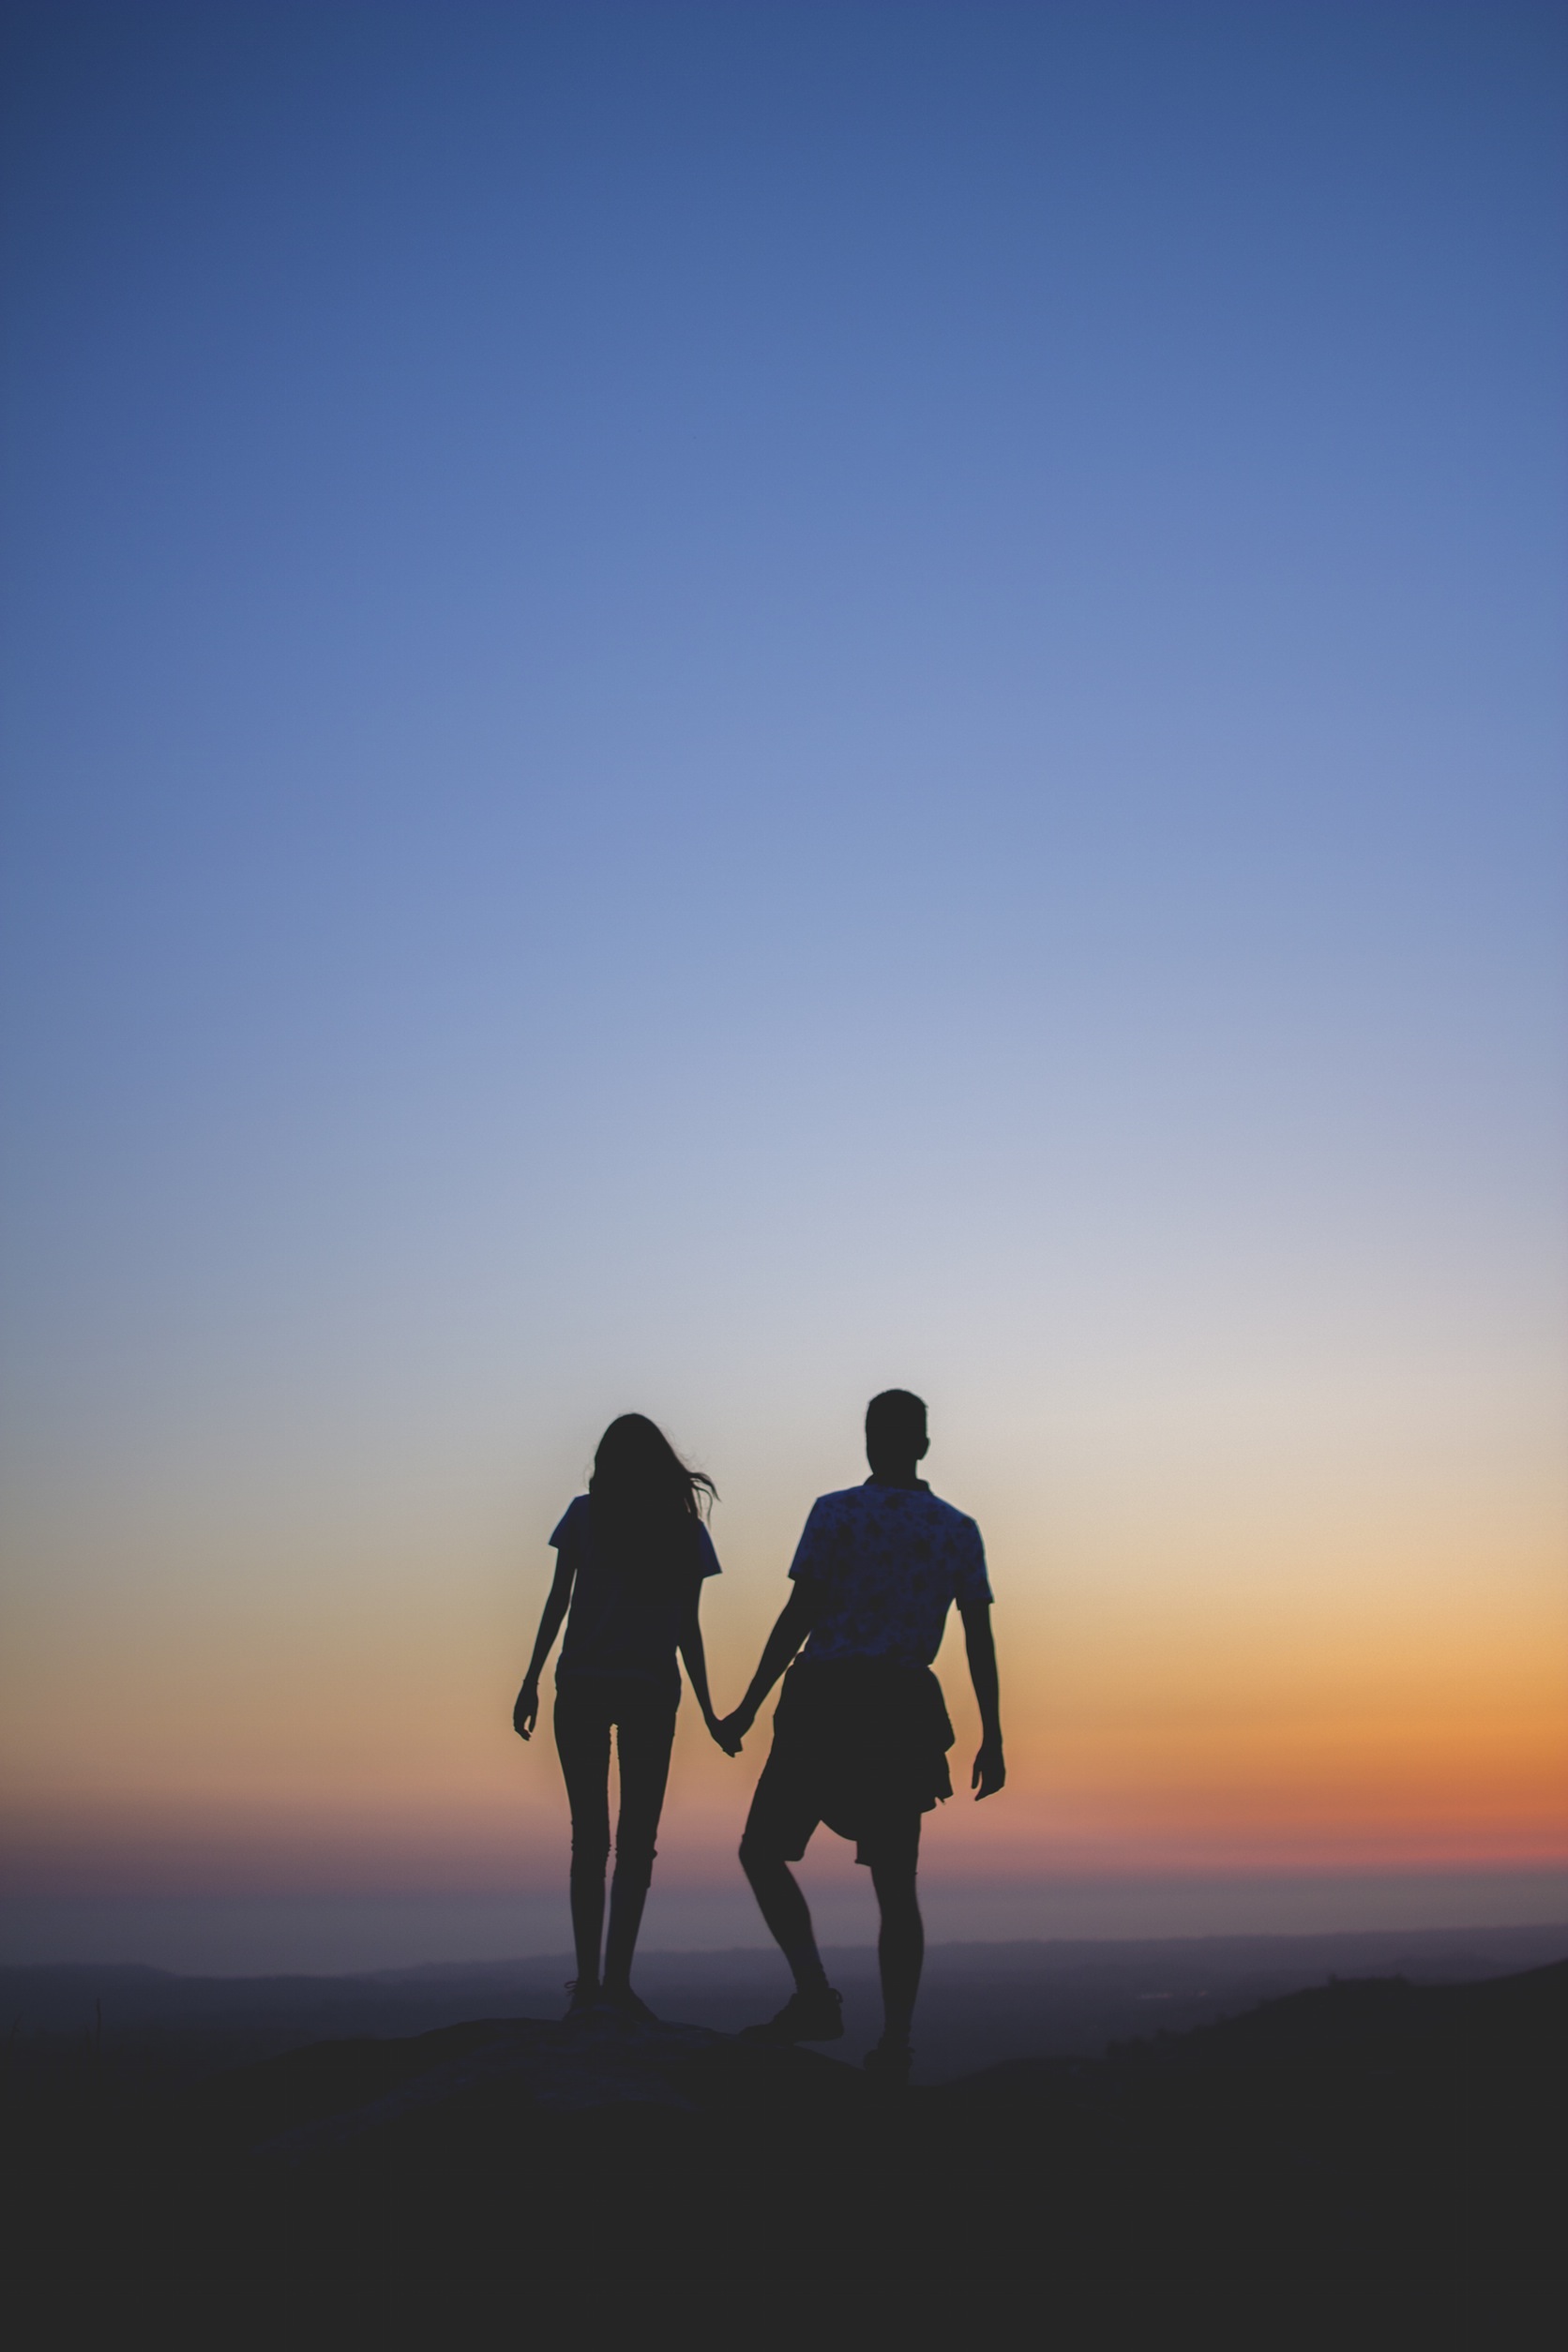
man, landscape, horizon, silhouette, woman, sunrise, sunset, night, sunlight, morning, desert, view, dawn, peak, looking, dusk, love, peaceful, couple, romance, romantic, two, lifestyle, holding, summit, holding hands, hands, lovers, silhouettes, top, adult, sahara, natural environment, atmospheric phenomenon, aeolian landform, togethe